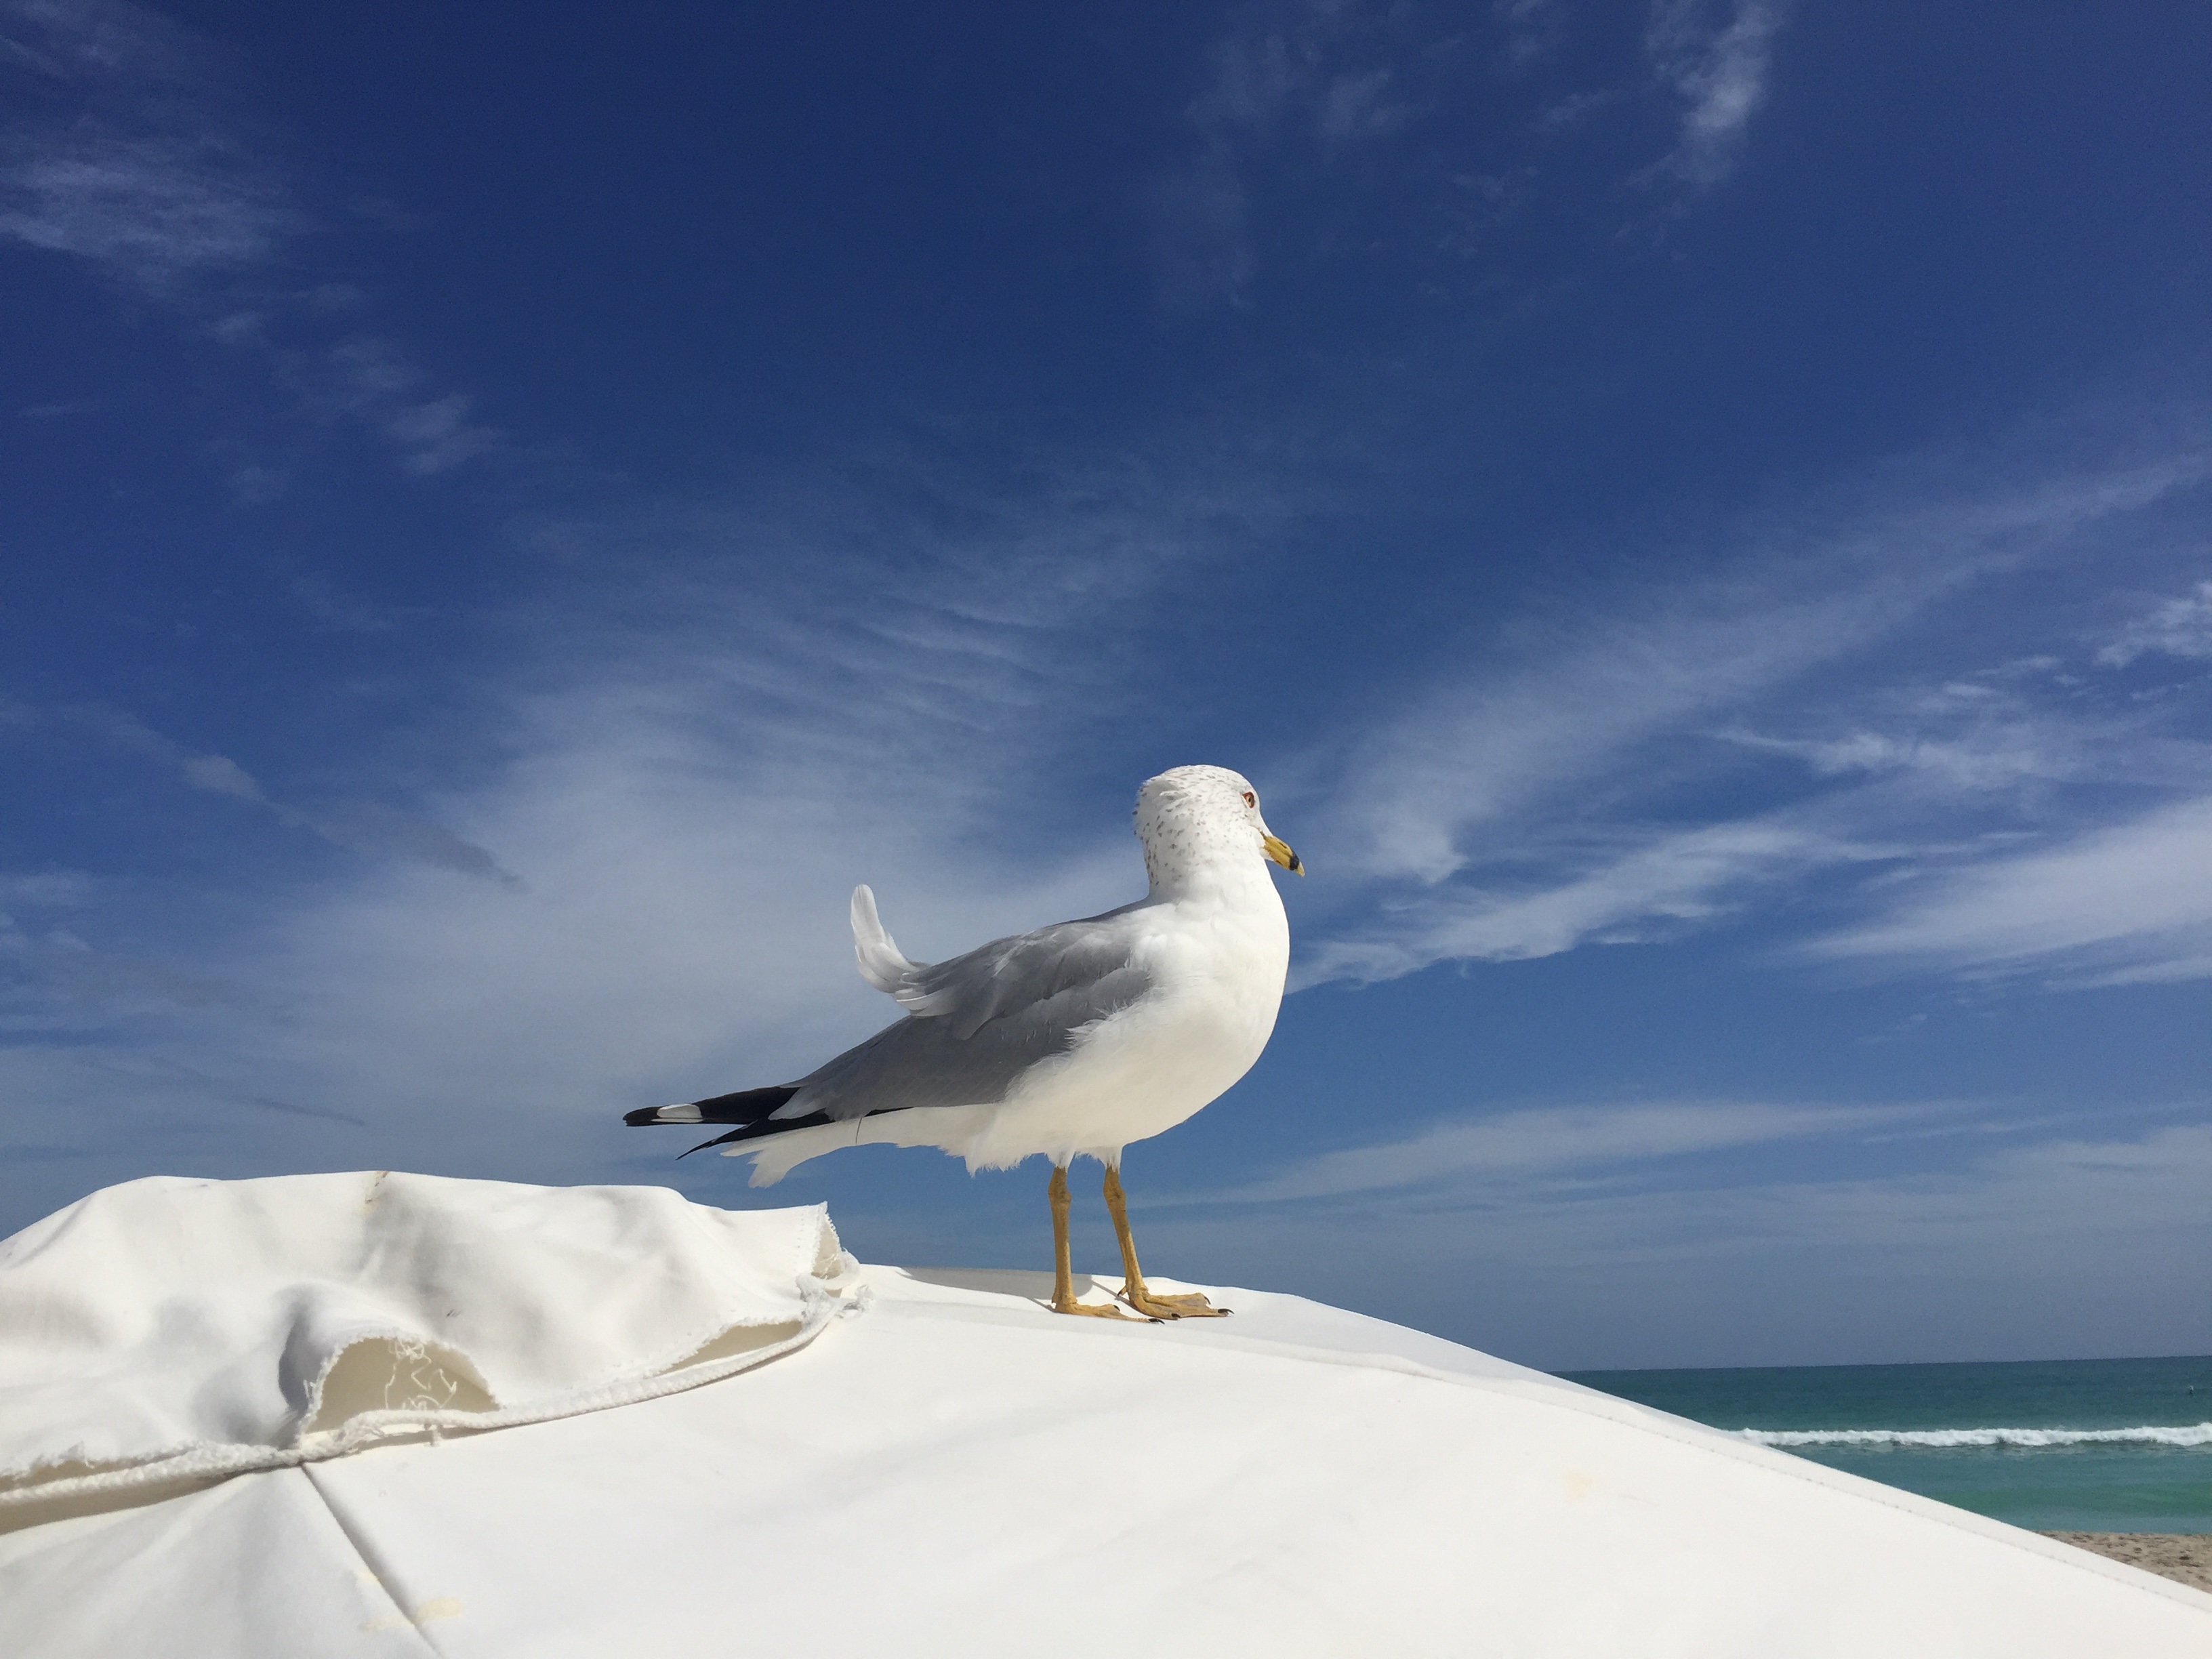
sea, ocean, bird, wing, cloud, sun, seabird, seagull, gull, umbrella, arctic, miami, charadriiformes, south beach